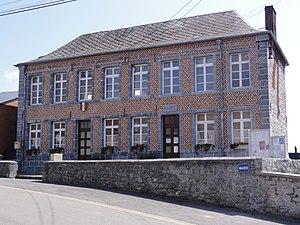
Bousignies-sur-Roc (Nord, Fr) mairie
Bousignies-sur-Roc est une commune française située dans le département du Nord, en région Hauts-de-France.